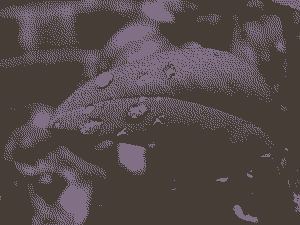
Farvedybde
1 bit (2 farver)
Farvedybde er en karakteristik, der anvendes om de rasterbilleder, man arbejder med i computergrafik, dels i forbindelse med brug af billedbehandlingsprogrammer, såsom Adobe Photoshop og Paintshop Pro, dels i forbindelse med forskellige billedfilformater, såsom BMP-formatet, GIF-formatet, JPG-formatet, PNG-formatet og TIFF-formatet.